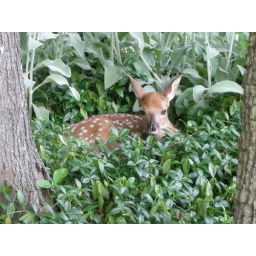
new born in flower bed